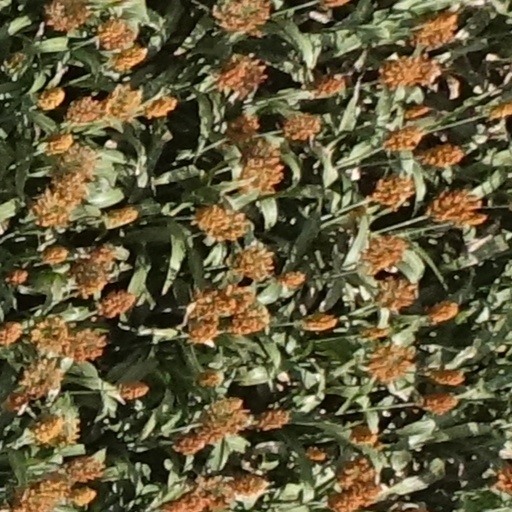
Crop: sorghum